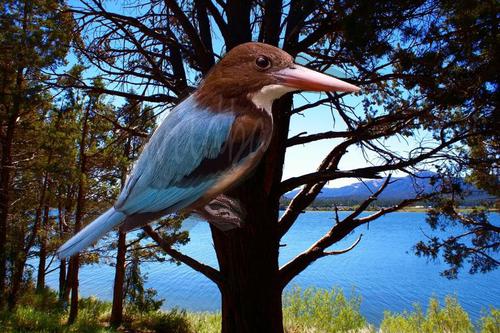
Bird species: White_breasted_Kingfisher
Bird type: landbird
Background: land